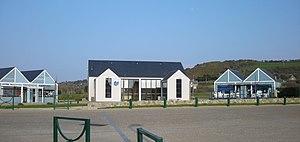
Siouville-Hague est une commune française, située dans le département de la Manche en région Normandie, peuplée de 1 033 habitants.